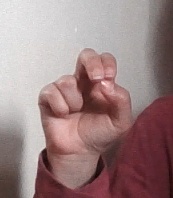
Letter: gaaf